ISS-RapidScat

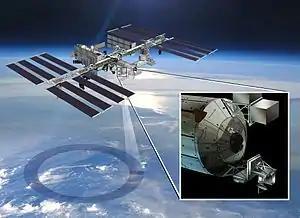
Depiction of ISS-RapidScat's location on ISS and its operation

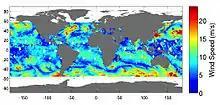
ISS-RapidScat data from October 2014

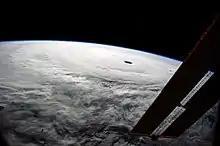
ISS-RapidScat returned data on weather like Typhoon Vongfong, pictured here as seen from ISS in 2014

ISS-RapidScat was an instrument mounted to the International Space Station "Columbus" module that measured wind speeds. It was launched aboard SpaceX CRS-4 in September 2014 and operated until August 2016. ISS-RapidScat was a scatterometer designed to support weather forecasting by bouncing microwaves off the ocean's surface to measure wind speed via wind waves. It featured a rotating radar dish that operated at 13.4 GHz (K band). It could collect data between 51.6 degrees north and south latitude, with a swath .